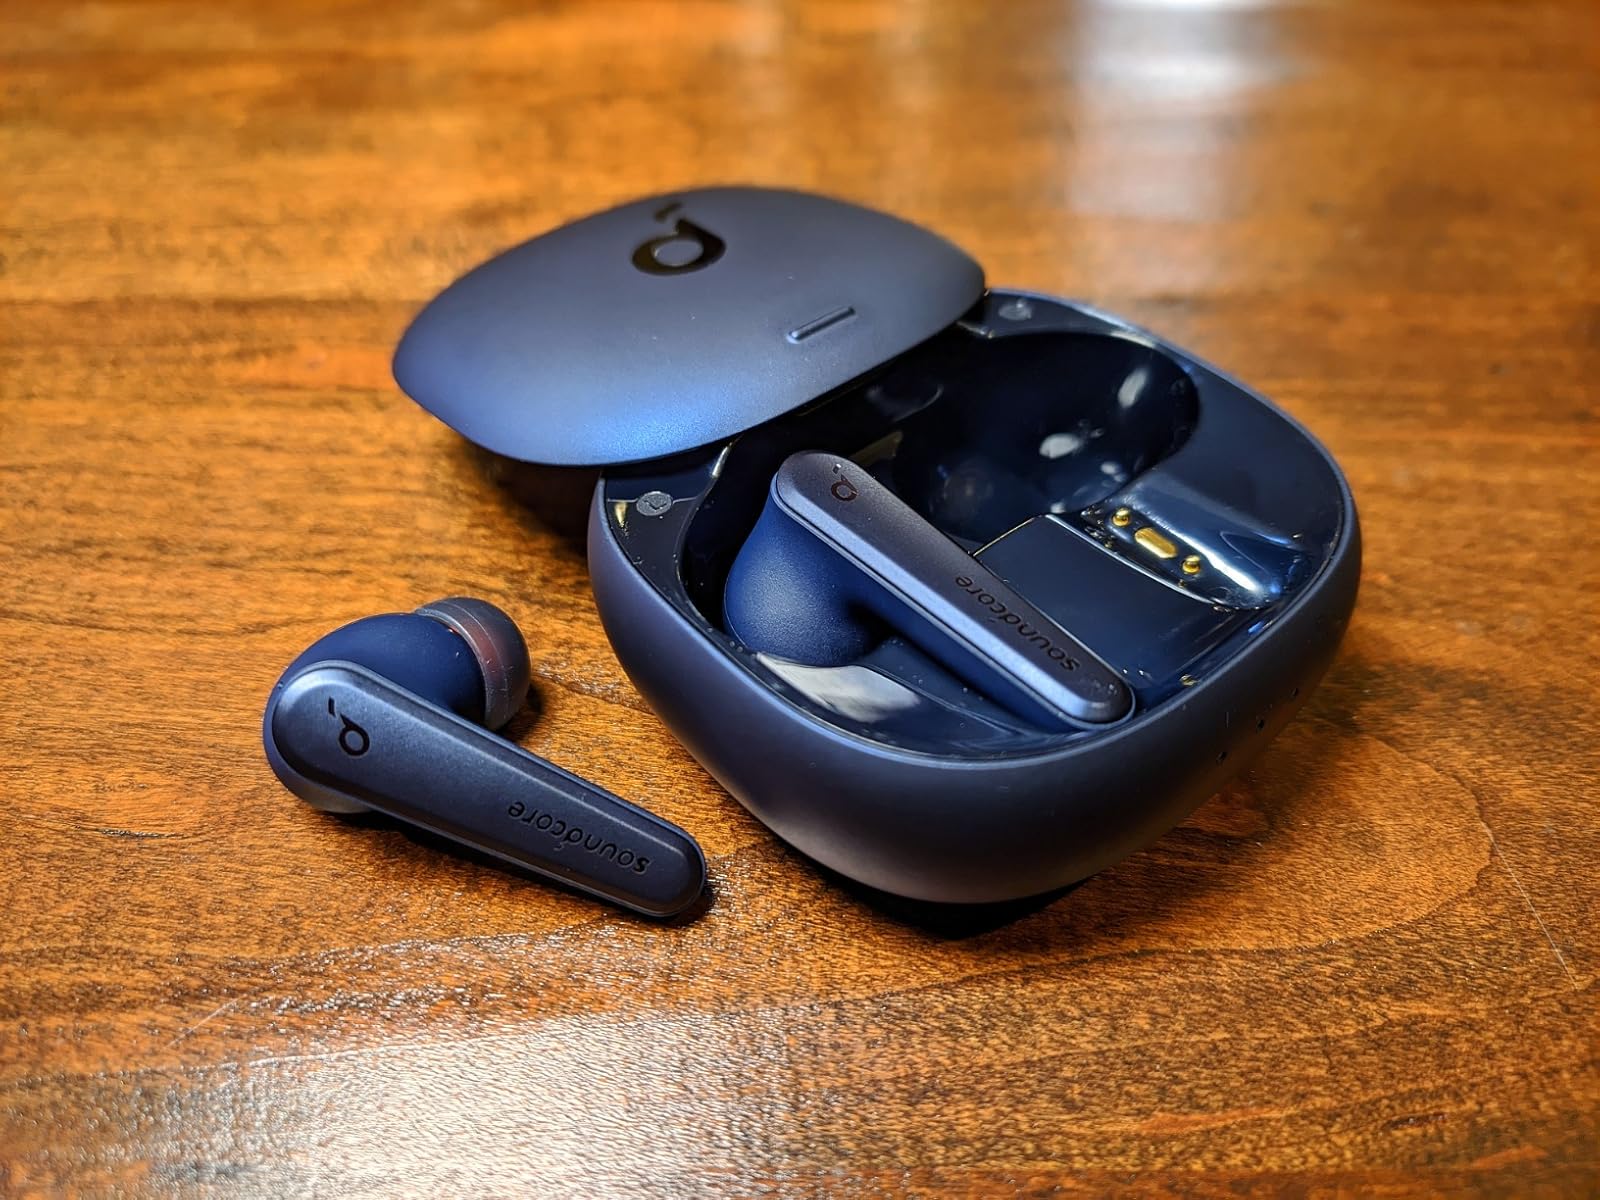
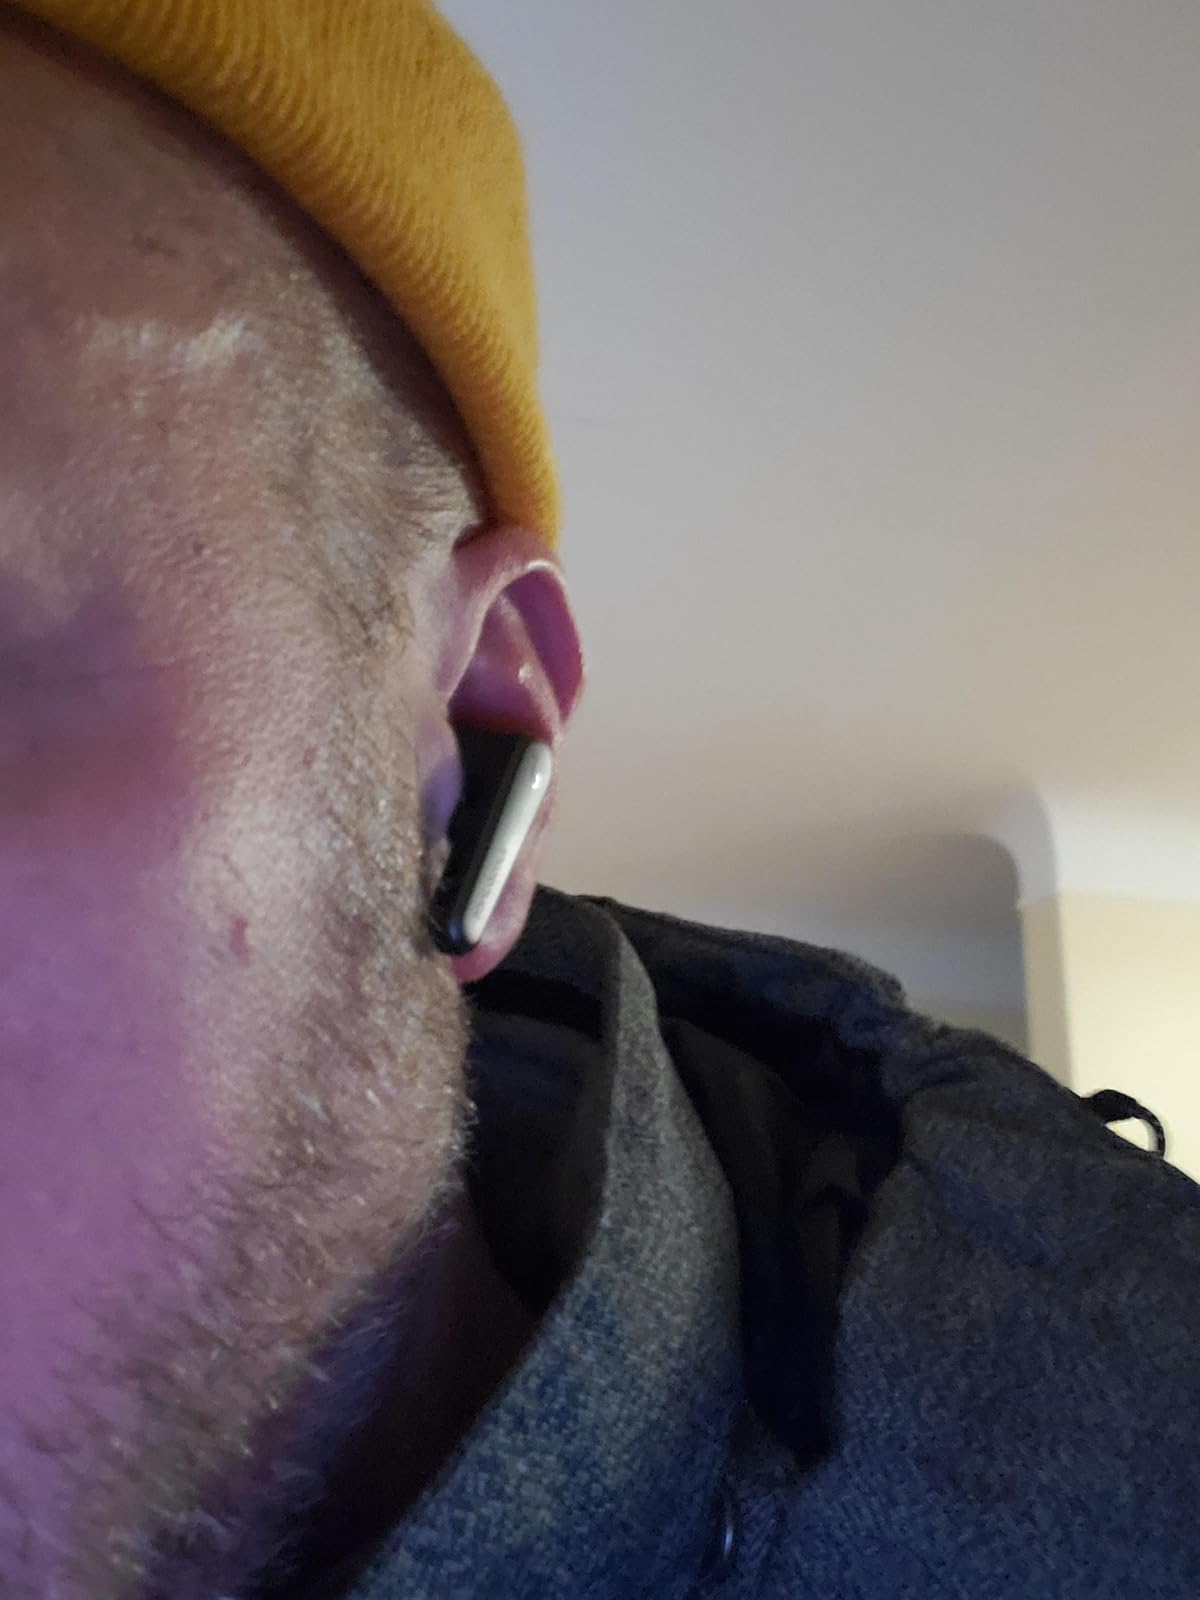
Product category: earbuds
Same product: no